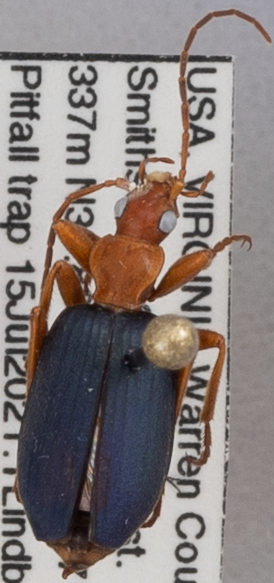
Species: Brachinus fumans
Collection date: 2021-07-15
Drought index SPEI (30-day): -0.516
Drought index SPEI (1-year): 0.35
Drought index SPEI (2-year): -0.17